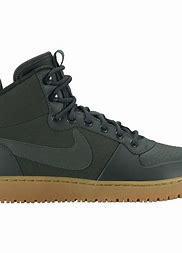
Brand: Nike
Model: Court Borough